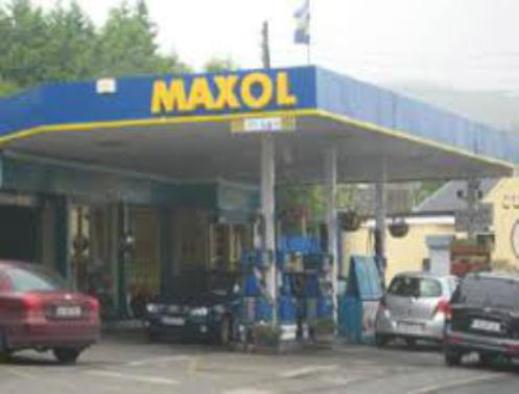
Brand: maxol
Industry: Others